The Cheyenne Kid (1940 film)

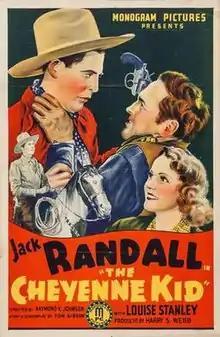
Theatrical release poster

The Cheyenne Kid is a 1940 American Western film directed by Raymond K. Johnson and written by Tom Gibson. The film stars Jack Randall, Louise Stanley, Kenne Duncan, Frank Yaconelli, Reed Howes and Charles King. The film was released on February 20, 1940, by Monogram Pictures.